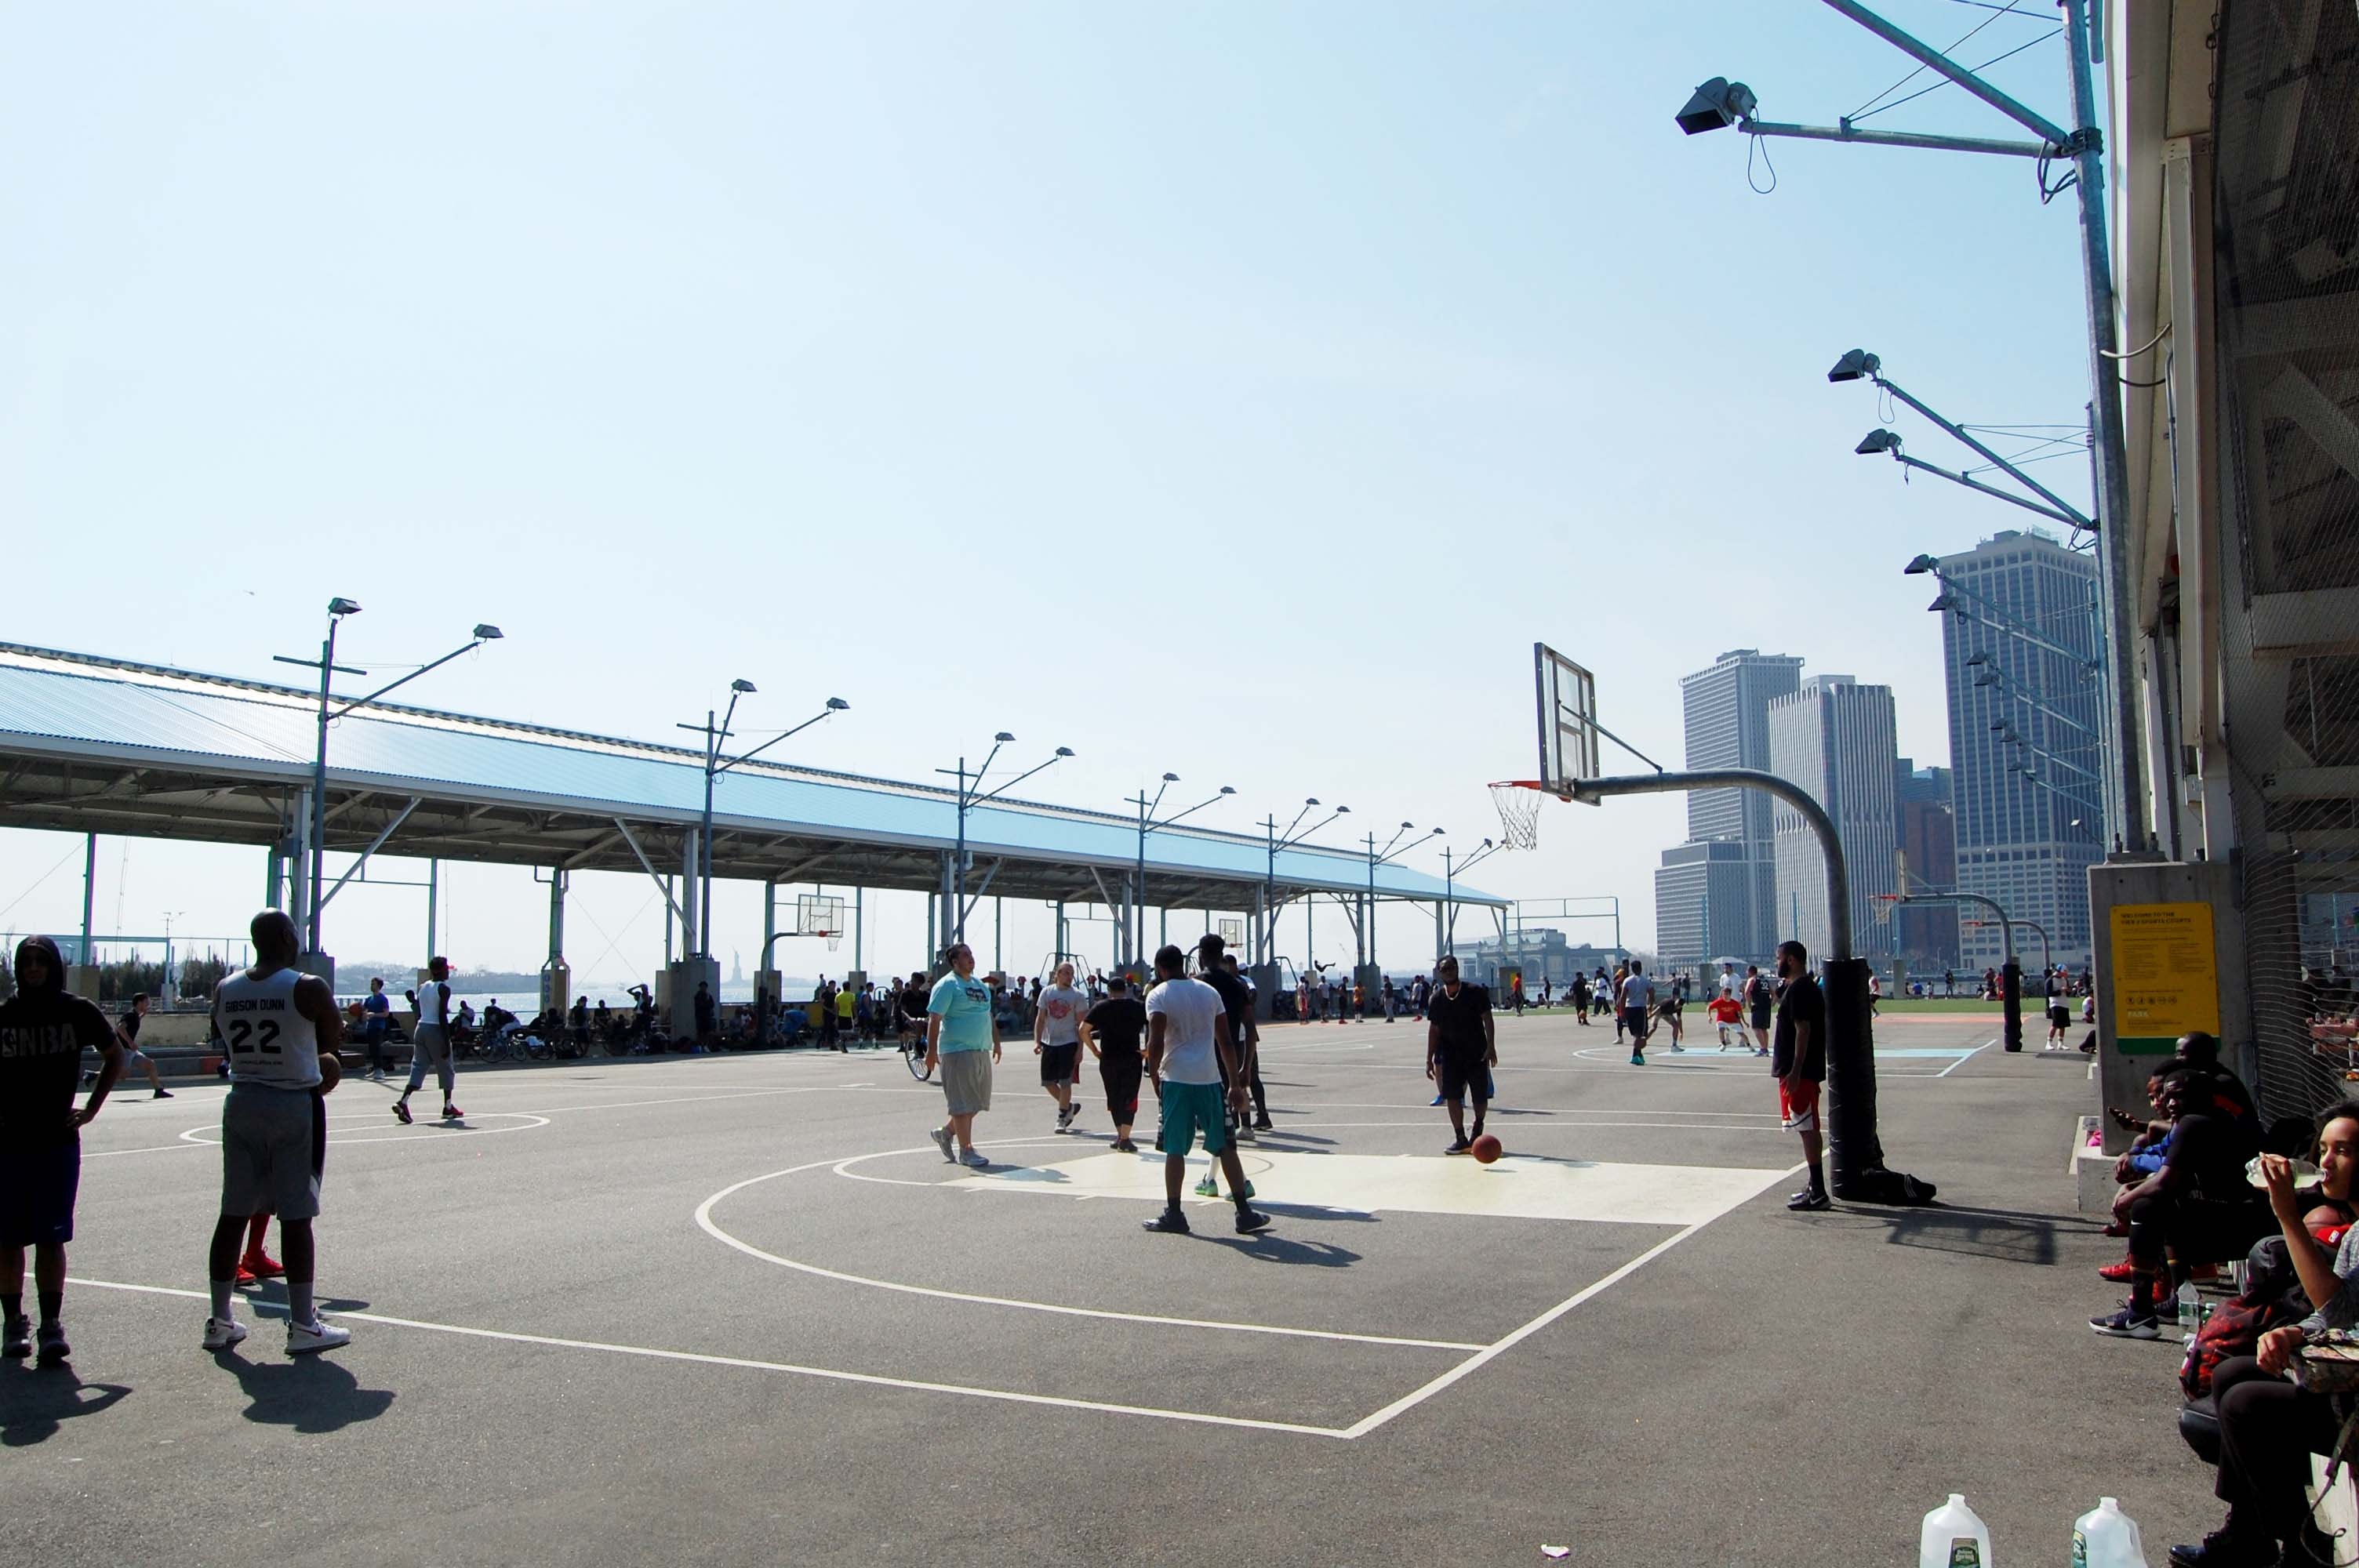
footwear, urban area, street, pedestrian, architecture, city, roller skates, roller skating, roller sport, road, street sports, recreation, tourism